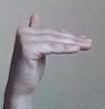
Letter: khaa